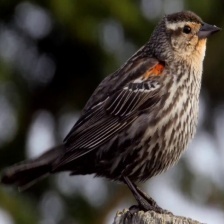
Species: RED WINGED BLACKBIRD
Scientific name: AGELAIUS PHOENICEUS